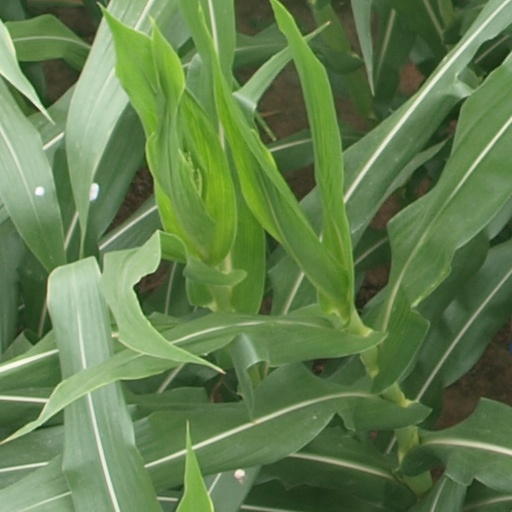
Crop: maize; corn